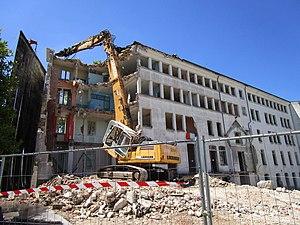
Démolition du lycée privée Sainte Marguerite de Tours, sur l'avenue Grammont
L’avenue de Grammont ou avenue Grammont est la plus longue avenue de la ville de Tours.